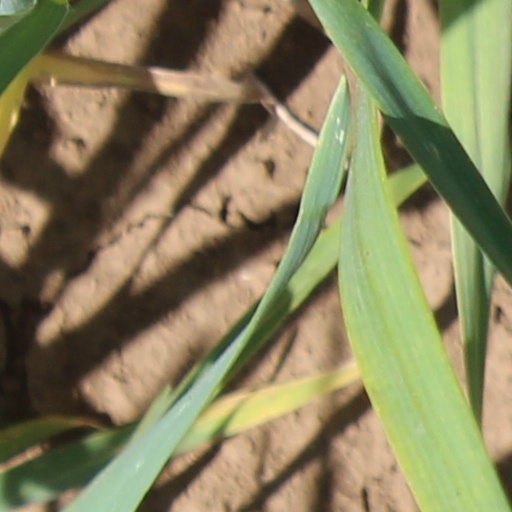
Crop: wheat